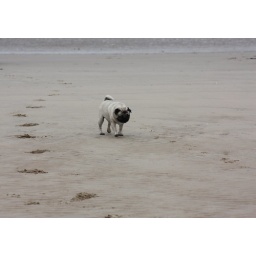
A day on the Freshfields near Liverpool with our inlaws, their dog Jas and our spaniel (Maggie) and pug (Parker).